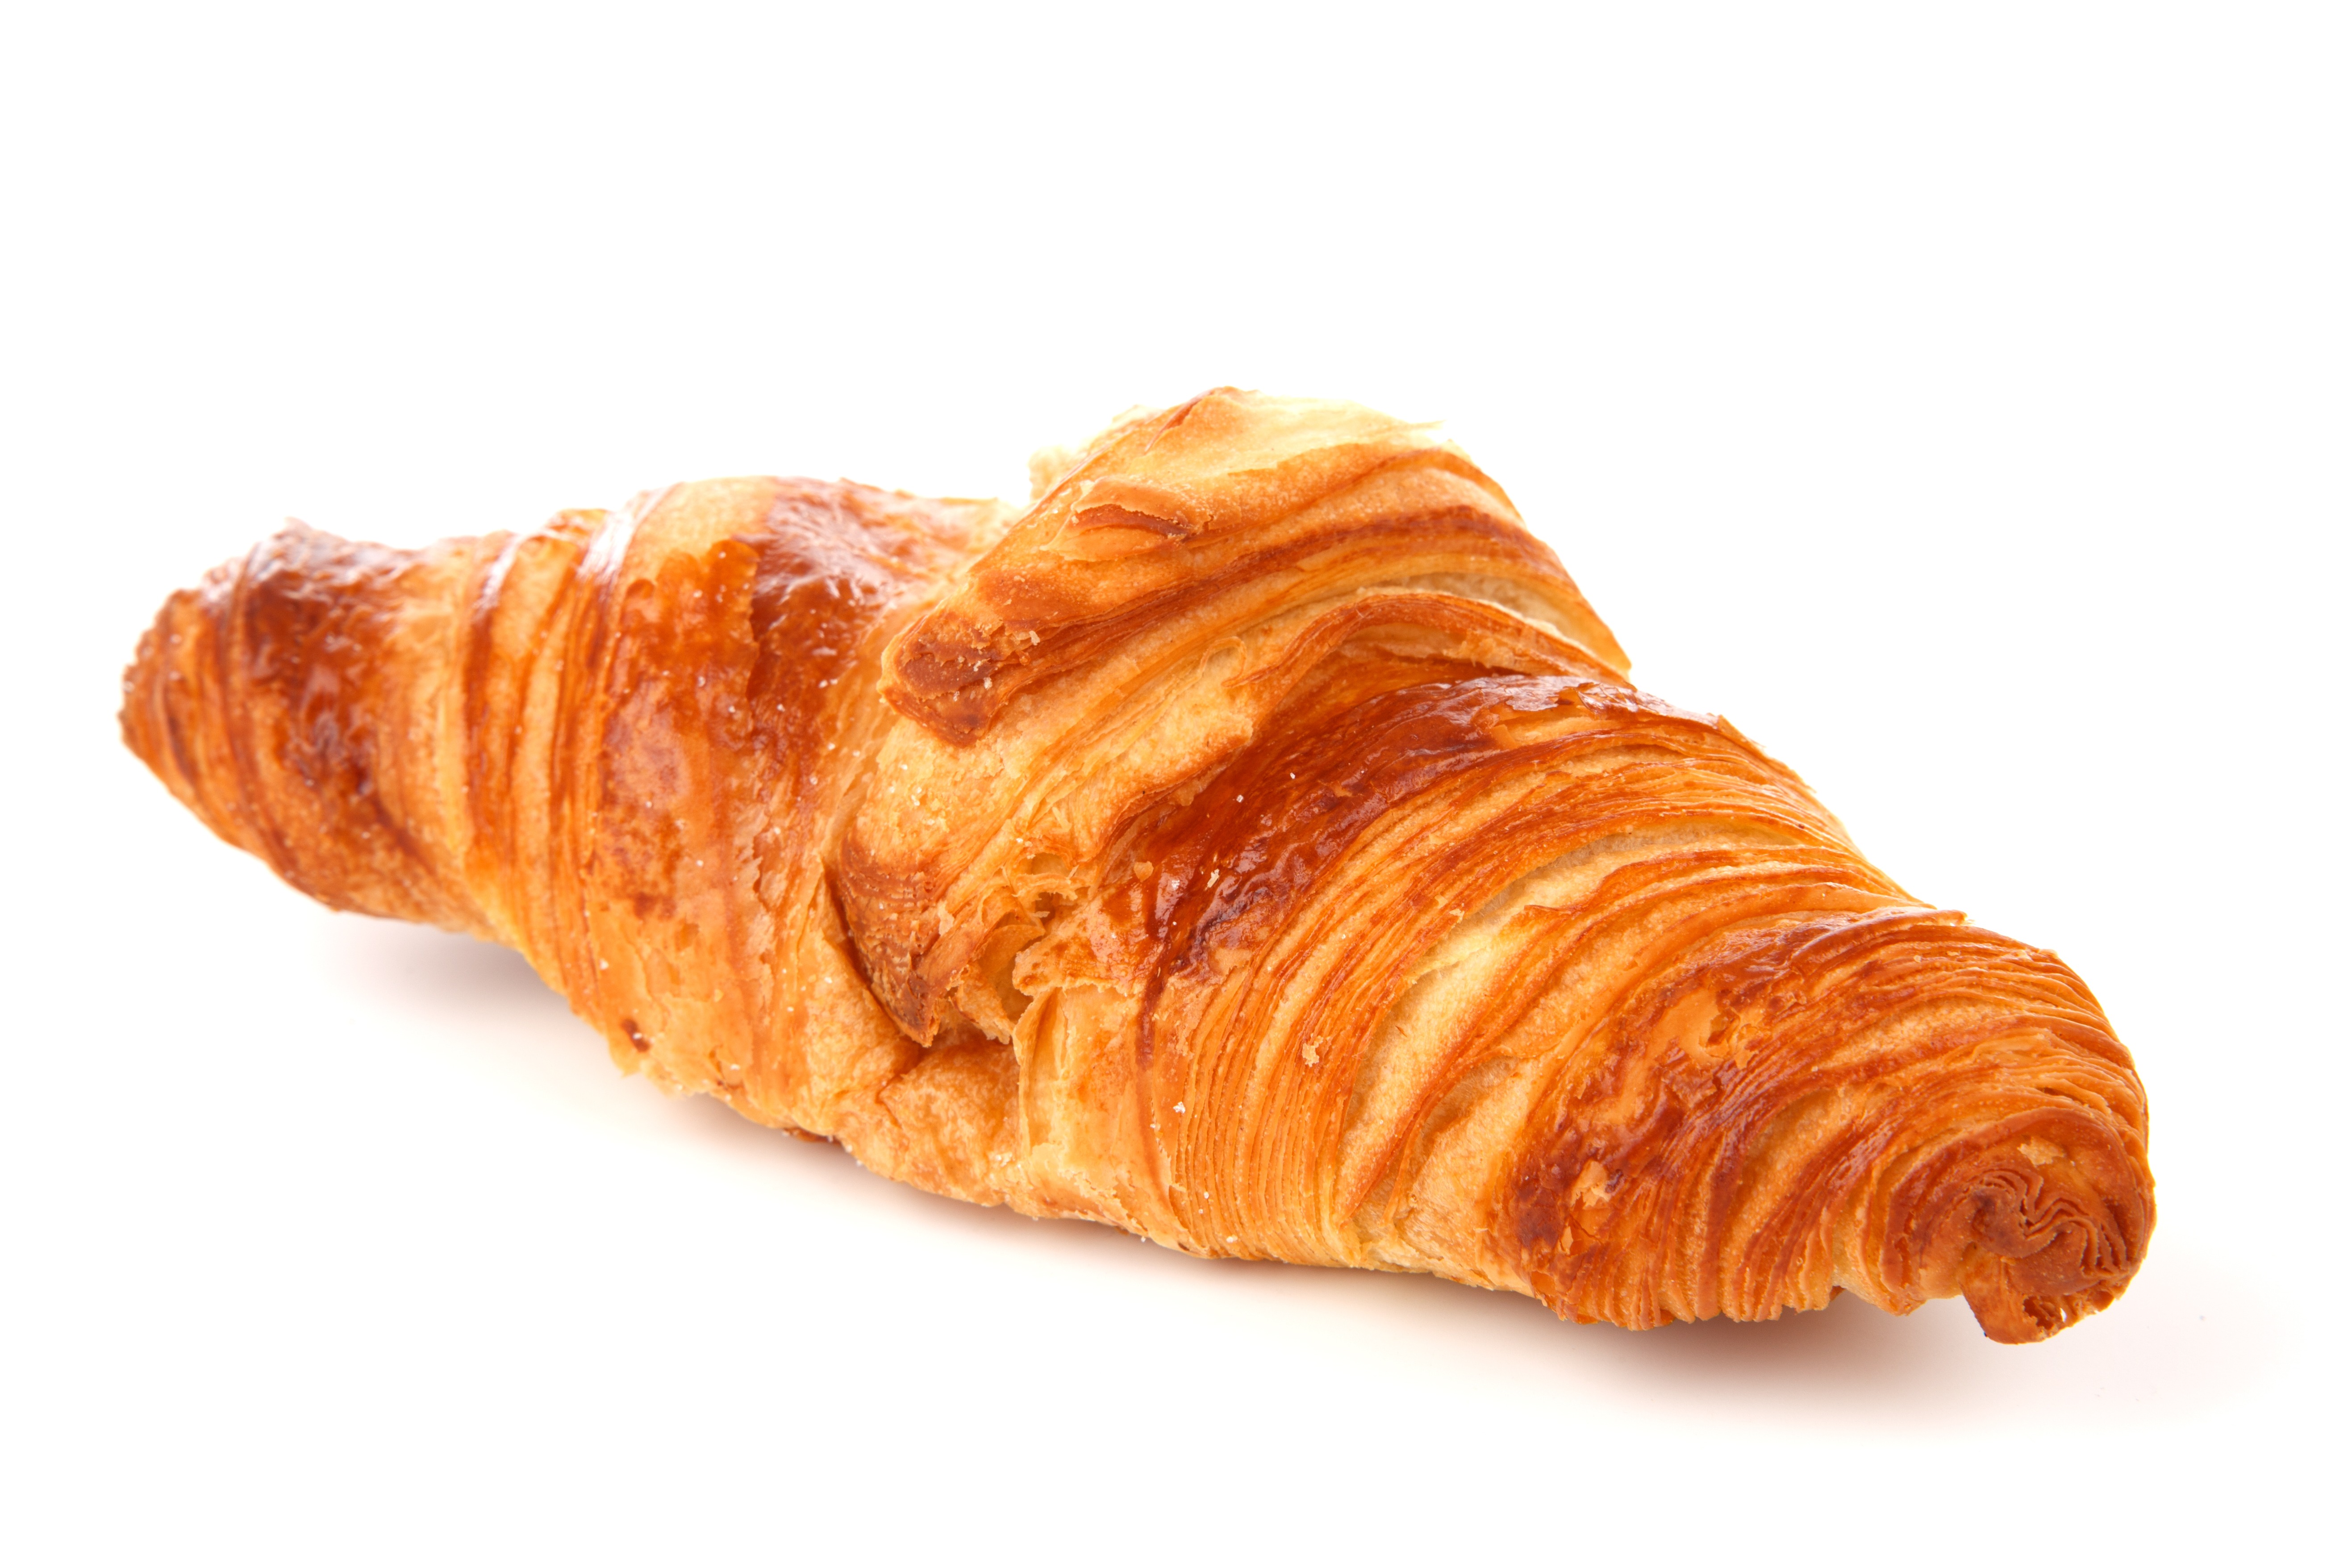
white, sweet, morning, isolated, food, fresh, breakfast, croissant, snack, dessert, delicious, pastry, bakery, bun, one, french, background, single, tasty, roll, continental, baked goods, danish pastry, viennoiserie, pain au chocolat, curry puff